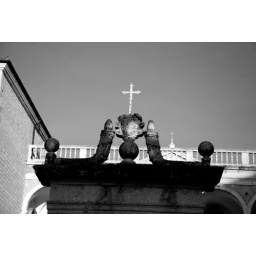
A cross in the sky